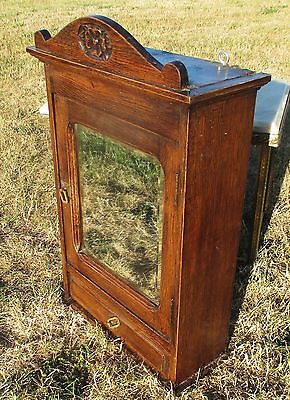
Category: cabinet